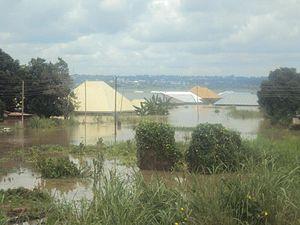
Le lac de Lagdo est un lac de barrage situé dans la région du Nord du Cameroun, sur la rivière Bénoué, dans le bassin versant du Niger. Le lac couvre une surface de 586 km².